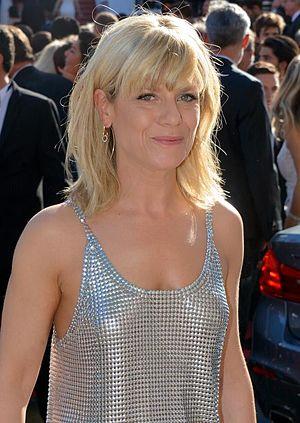
Marina Foïs au festival de Cannes
L'Atelier est un film dramatique français coécrit et réalisé par Laurent Cantet, sorti en 2017.